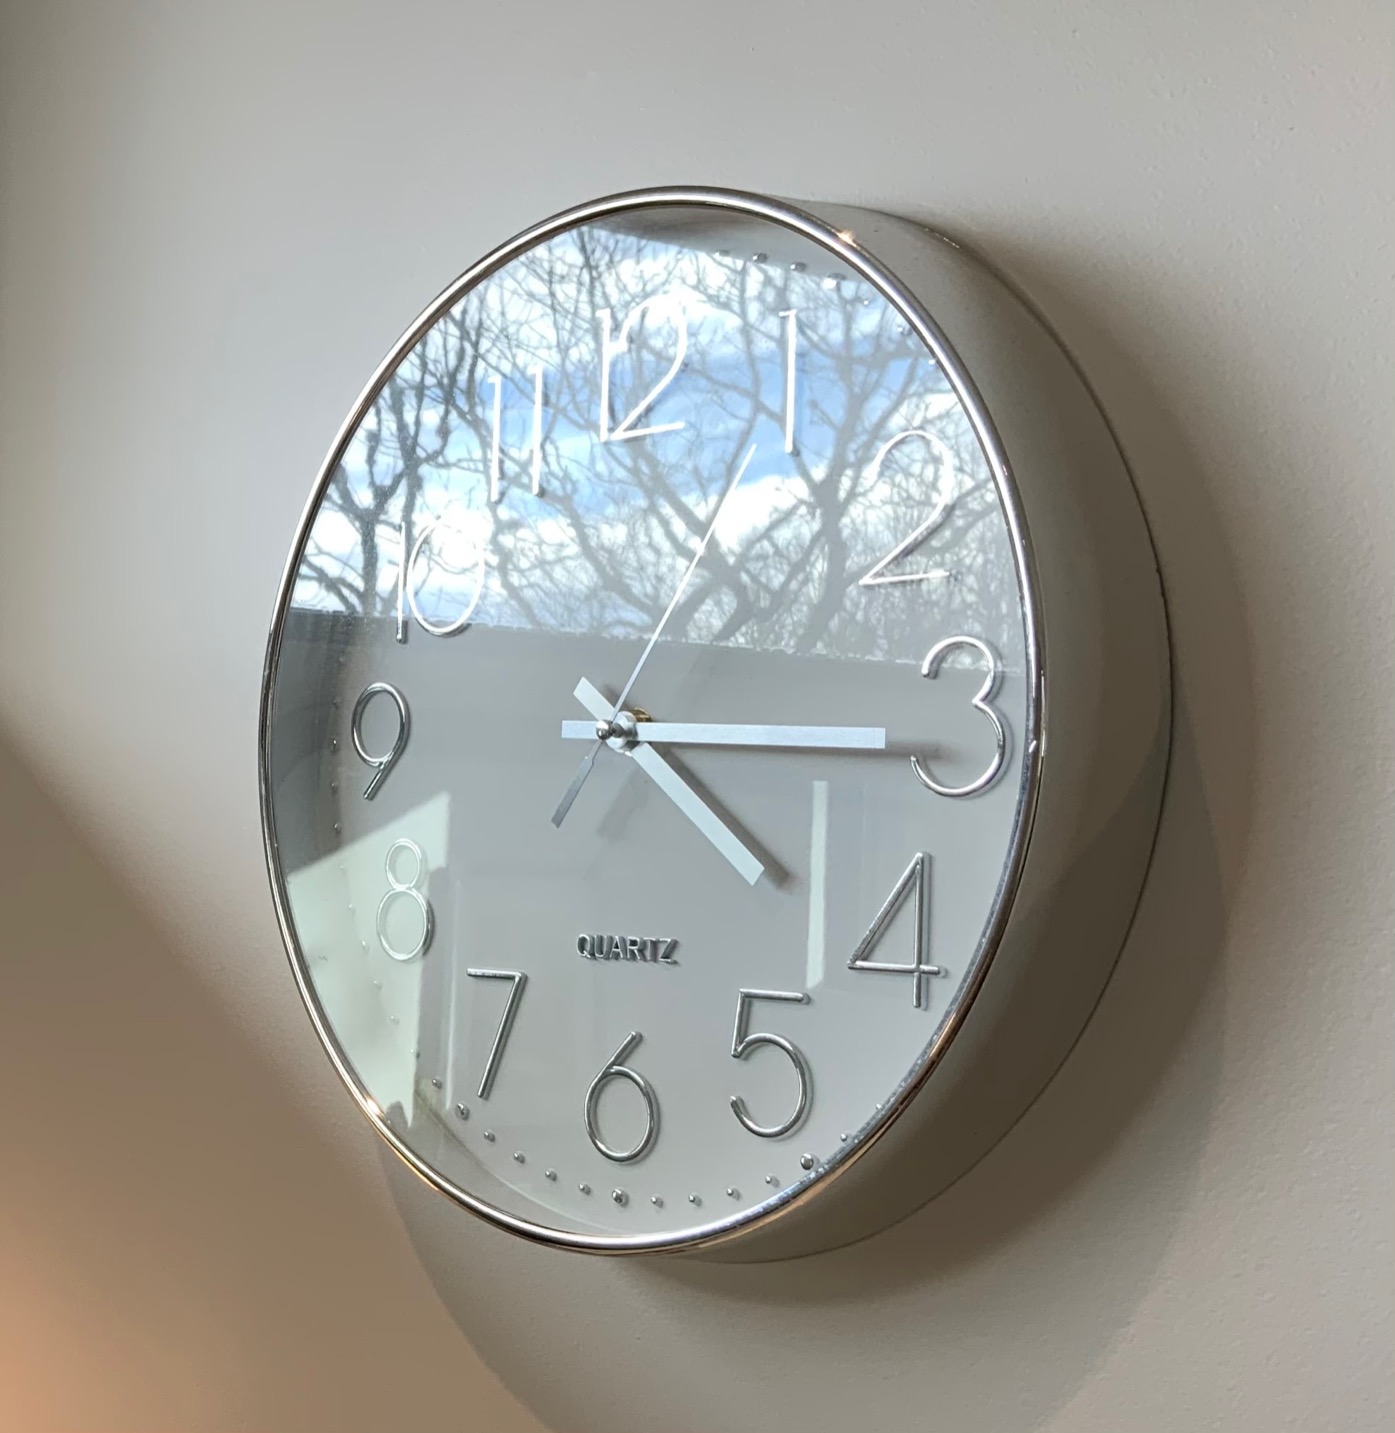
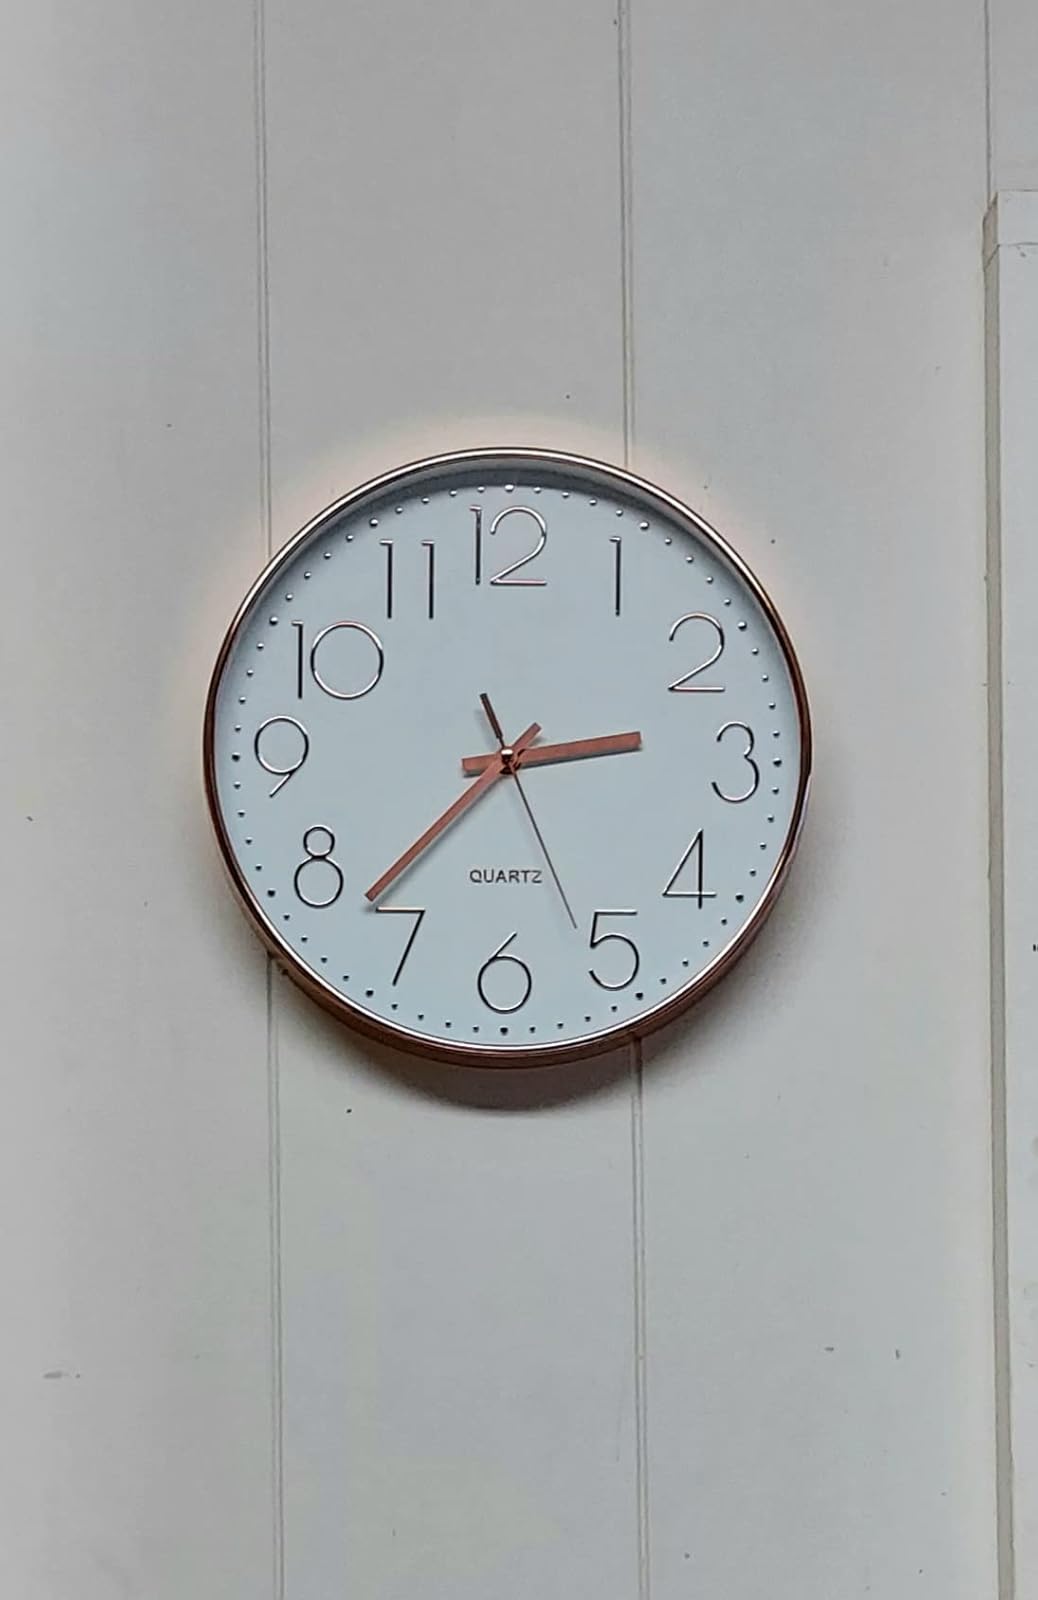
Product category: clock
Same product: no